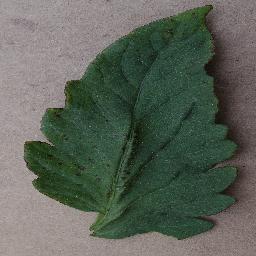
Label: Tomato___Bacterial_spot